Second Boer War concentration camps

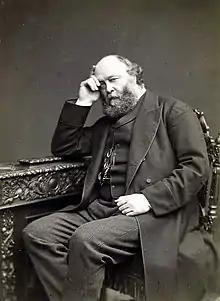
The 3rd Marquess of Salisbury, Prime Minister of the United Kingdom, under whom Lord Kitchener served.

The government responded to the growing clamour by appointing an all-women commission headed by Millicent Fawcett to investigate the conditions, which would become known as the Fawcett Commission. Despite being the leader of the women's suffrage movement, Fawcett was a Liberal Unionist and thus a government supporter who was considered a safe pair of hands that would help fend off criticism. Between August and December 1901, the Fawcett Commission conducted its own tour of the camps in South Africa. In the end, it confirmed everything that Hobhouse had said and made even further recommendations; the Commission insisted that rations should be increased and that additional nurses be sent out immediately, along with a long list of other practical measures designed to improve conditions in the camp. Millicent Fawcett expressed that much of the catastrophe was owed to a simple failure to observe elementary rules of hygiene.